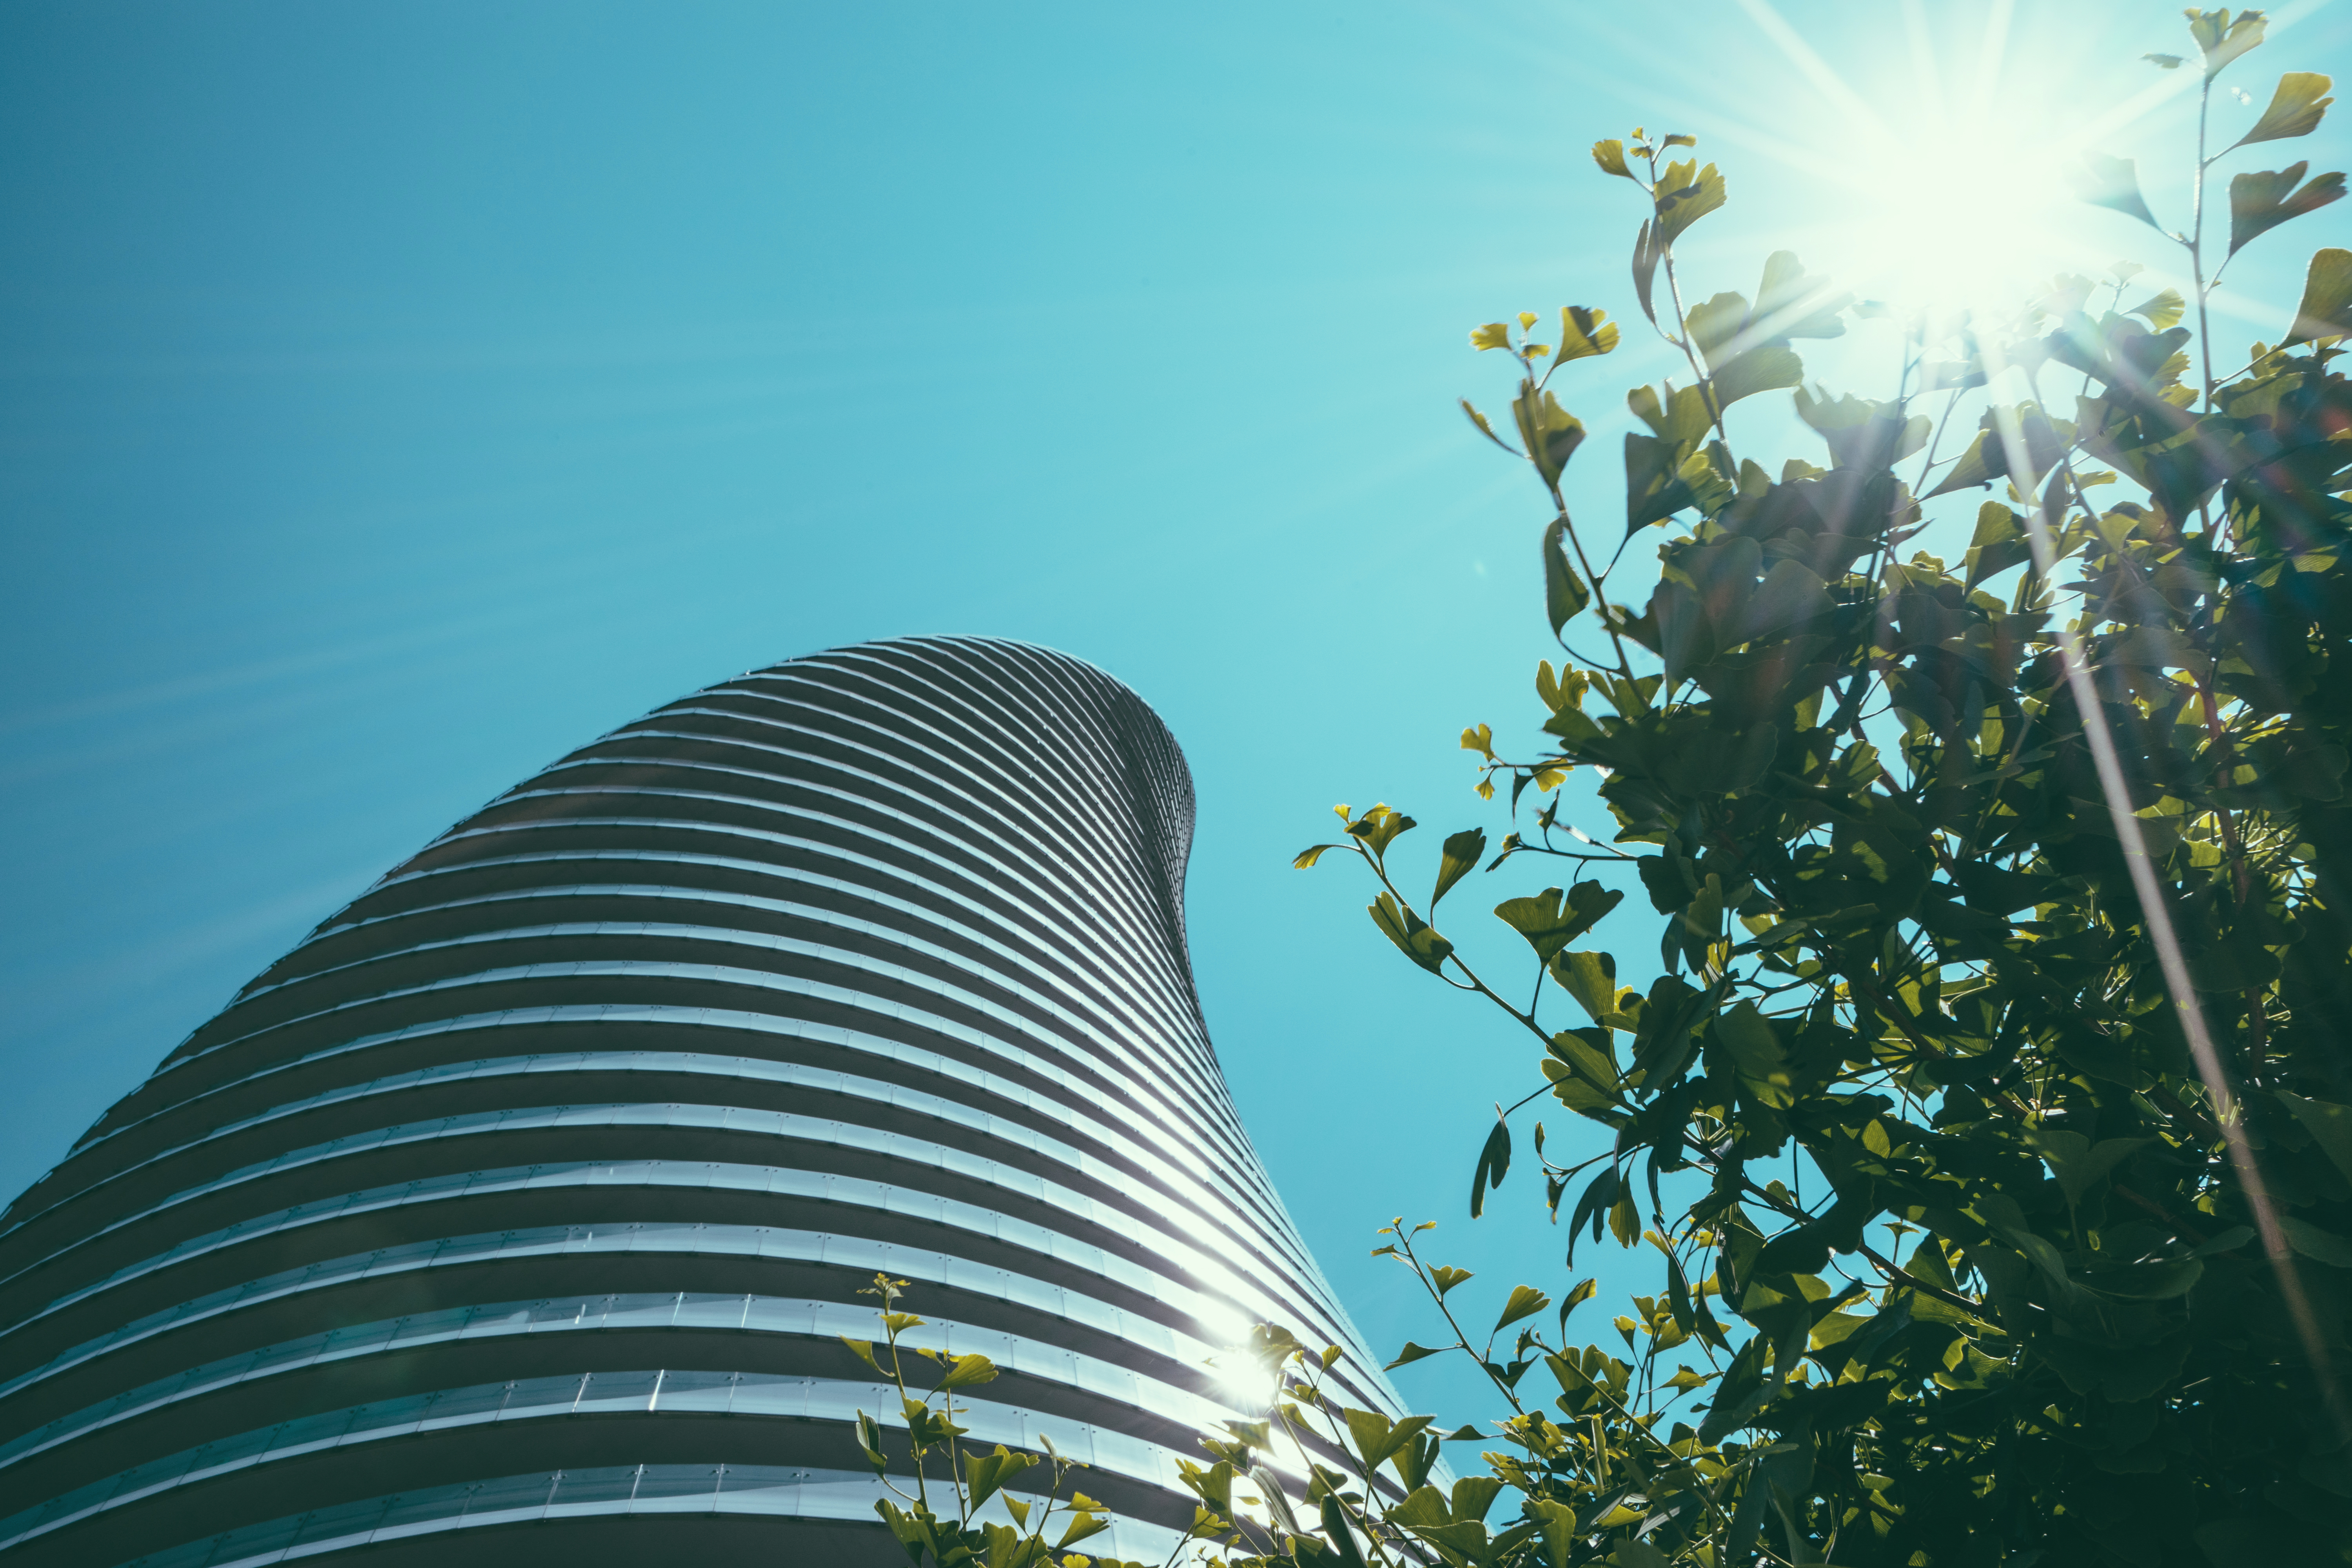
tree, light, architecture, plant, sky, sun, night, sunlight, flower, building, skyscraper, urban, curve, reflection, modern, sun flare, leaves, outdoors, modern building, shape, architectural, low angle shot, atmosphere of earth, architectural design, lines and curves